Galore, New South Wales

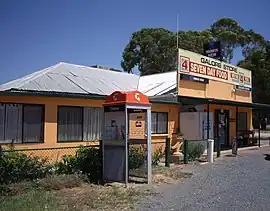
Galore General Store

Galore is a rural community in the central east part of the Riverina. It is situated by road, about 22 kilometres north west of Collingullie and 28 kilometres south east of Sandigo. At the 2016 census, Galore had a population of 95 people.